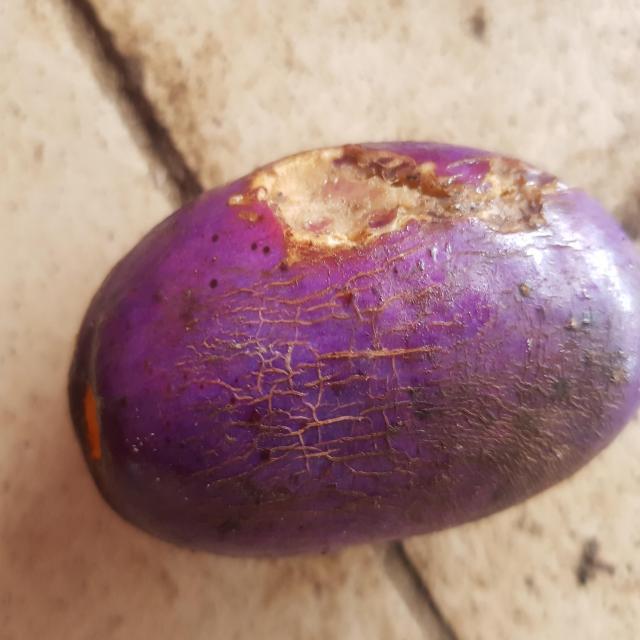
Plum grade: cracked